English Vinglish

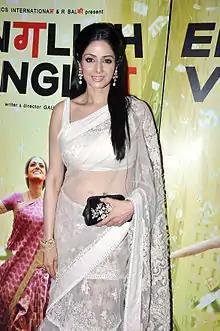
Sridevi at the premiere of "English Vinglish"

The Indian premiere of "English Vinglish" was held on 4 October 2012 and was one of the biggest premieres of that year It was organized as a red carpet event to celebrate Sridevi's return to filmmaking, and some famous Bollywood personalities attended, including directors Yash Chopra, Ramesh Sippy, Rajkumar Hirani and Ashutosh Gowariker and actors Amitabh Bachchan, Anil Kapoor, Vidya Balan, Sonakshi Sinha, Bipasha Basu, Tabu, Shilpa Shetty, Konkona Sen Sharma, Madhuri Dixit, Ayesha Takia, Kangana Ranaut and Javed Akhtar.